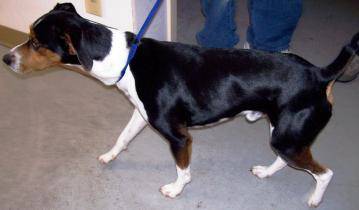
Label: dog